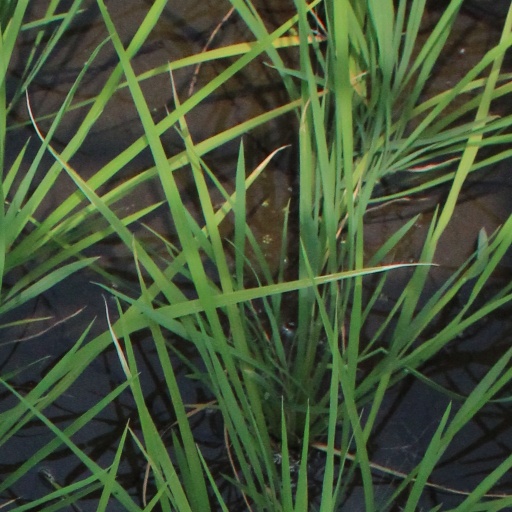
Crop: rice